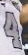
Number: 4